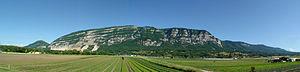
Le Salève est une montagne des Préalpes située dans le département de la Haute-Savoie. On l'appelle aussi le « balcon de Genève ».